Don Kessinger

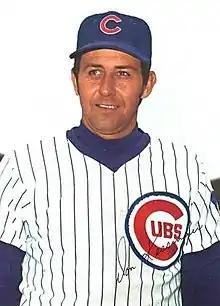
Kessinger in 1973

Donald Eulon Kessinger (born July 17, 1942) is an American former professional baseball player and manager. He played in Major League Baseball as a shortstop from to , most prominently as a member of the Chicago Cubs, where he was a six-time All-Star and two-time Gold Glove Award winner. He ended his career playing for the St. Louis Cardinals and the Chicago White Sox.